Loach

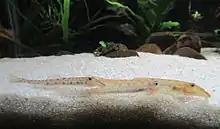

Loaches display a wide variety of morphologies, making the group difficult to characterize as a whole using external traits. They range in adult length from the 23 mm (1 in) miniature eel-loach, "Pangio longimanus", to the 50 cm (20 in) imperial flower loach, "Leptobotia elongata", with the latter weighing up to 3 kg (6.6 lbs). Most loaches are small, narrow-bodied and elongate, with minute cycloid scales that are often embedded under the skin, patterns of brown-to-black pigment along the dorsal surface and sides, and three or more pairs of whisker-like barbels at the mouth. The type species of the family Cobitidae, "Cobitis taenia", has a body shape and pigment pattern typical of Cobitoidei. However, many loaches are eel-like or conversely, quite stout-bodied; some balitorids have large, visible scales.